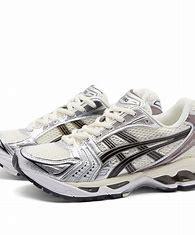
Brand: Asics
Model: Gel Kayano 14